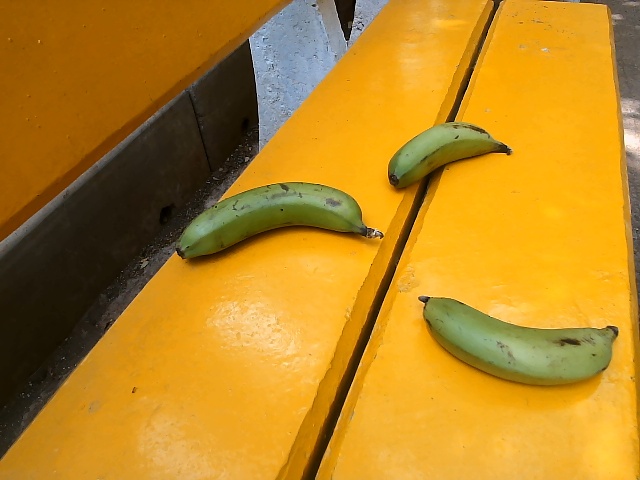
Label: Raw_Banana